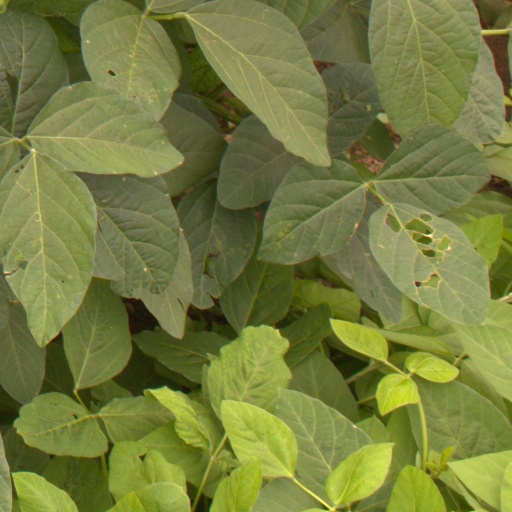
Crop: soybean